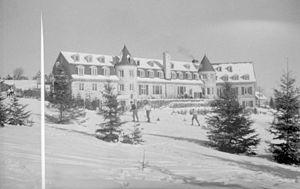
Des skieurs de fond se dirigent vers l'hôtel Le Chantecler à Sainte-Adèle dans les Laurentides.
Sainte-Adèle est une ville de la municipalité régionale de comté des Pays-d'en-Haut au Québec, située dans la région administrative des Laurentides. Elle se trouve sur la route 117 à environ 70 kilomètres au nord de Montréal. Son économie repose sur le tourisme, le ski et l'industrie hôtelière.